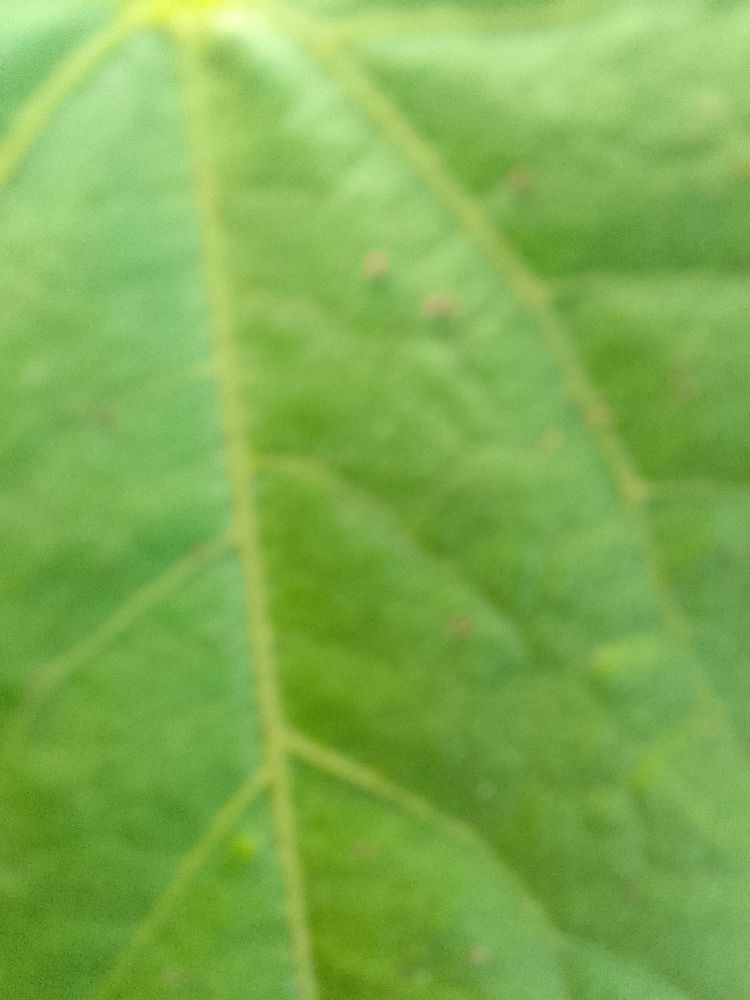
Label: healthy